Inishowen

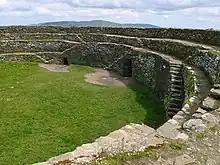
The Grianán of Aileach is a stone fort on the Inishowen peninsula.

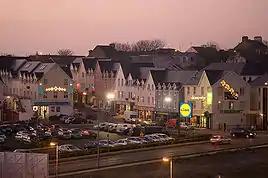
Buncrana is the largest town in Inishowen and the second largest in County Donegal

Ptolemy's "Geography" (2nd century) described a point called Ουεννικνιον ("Wenniknion", perhaps from *"wen"- "friends") which probably referred to Inishowen.